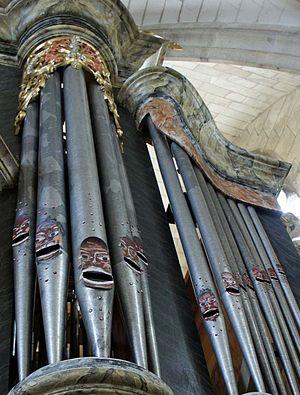
Détail des Orgues de l'église de Suippes, bouches grimaçantes.
Suippes est une commune française située dans le département de la Marne, en région Grand Est. Elle est principalement connue pour ses activités militaires, ainsi que spatiales durant les années 50, avec la fusée Véronique.